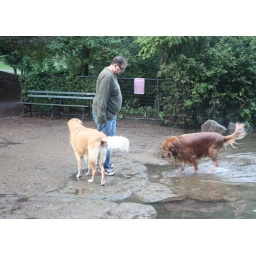
Dogs at the dog beach in Prospect Park